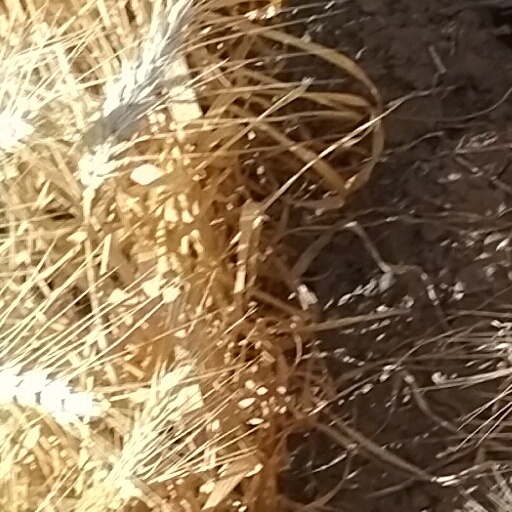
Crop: wheat